Carl August Liner

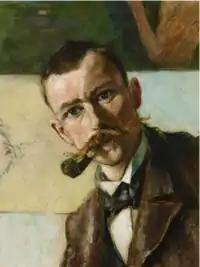
Self-portrait (1894)

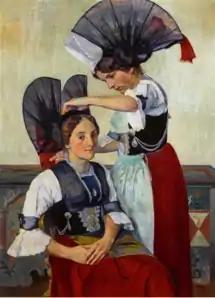
Women from Innerrhoden in Traditional Costume

Carl August Liner (8 June 1871, St. Gallen - 20 March 1946, Appenzell) was a Swiss painter, graphic artist, designer and inventor. He is sometimes referred to as Senior to distinguish him from his son, Carl Walter Liner, who was also a well known painter.